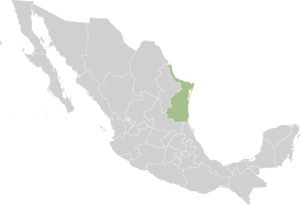
Tamaulipas
Tamaulipas
Tamaulipas er en delstat i det nordøstlige Mexico. Mod syd deler den grænse med den mexicanske stat Veracruz, mod sydvest San Luis Potosí og mod vest Nuevo Leon. Mod øst ligger den Mexicanske Golf og mod nord Texas i USA. I 2000 havde Tamaulipas et anslået indbygger tal på 2.753.222. Hovedstaden hedder Ciudad Victoria. Andre større byer er Ciudad Madero, Matamoros, Miramar, Nuevo Laredo, Reynosa, Río Bravo og Tampico. ISO 3166-2-koden er MX-TAM.